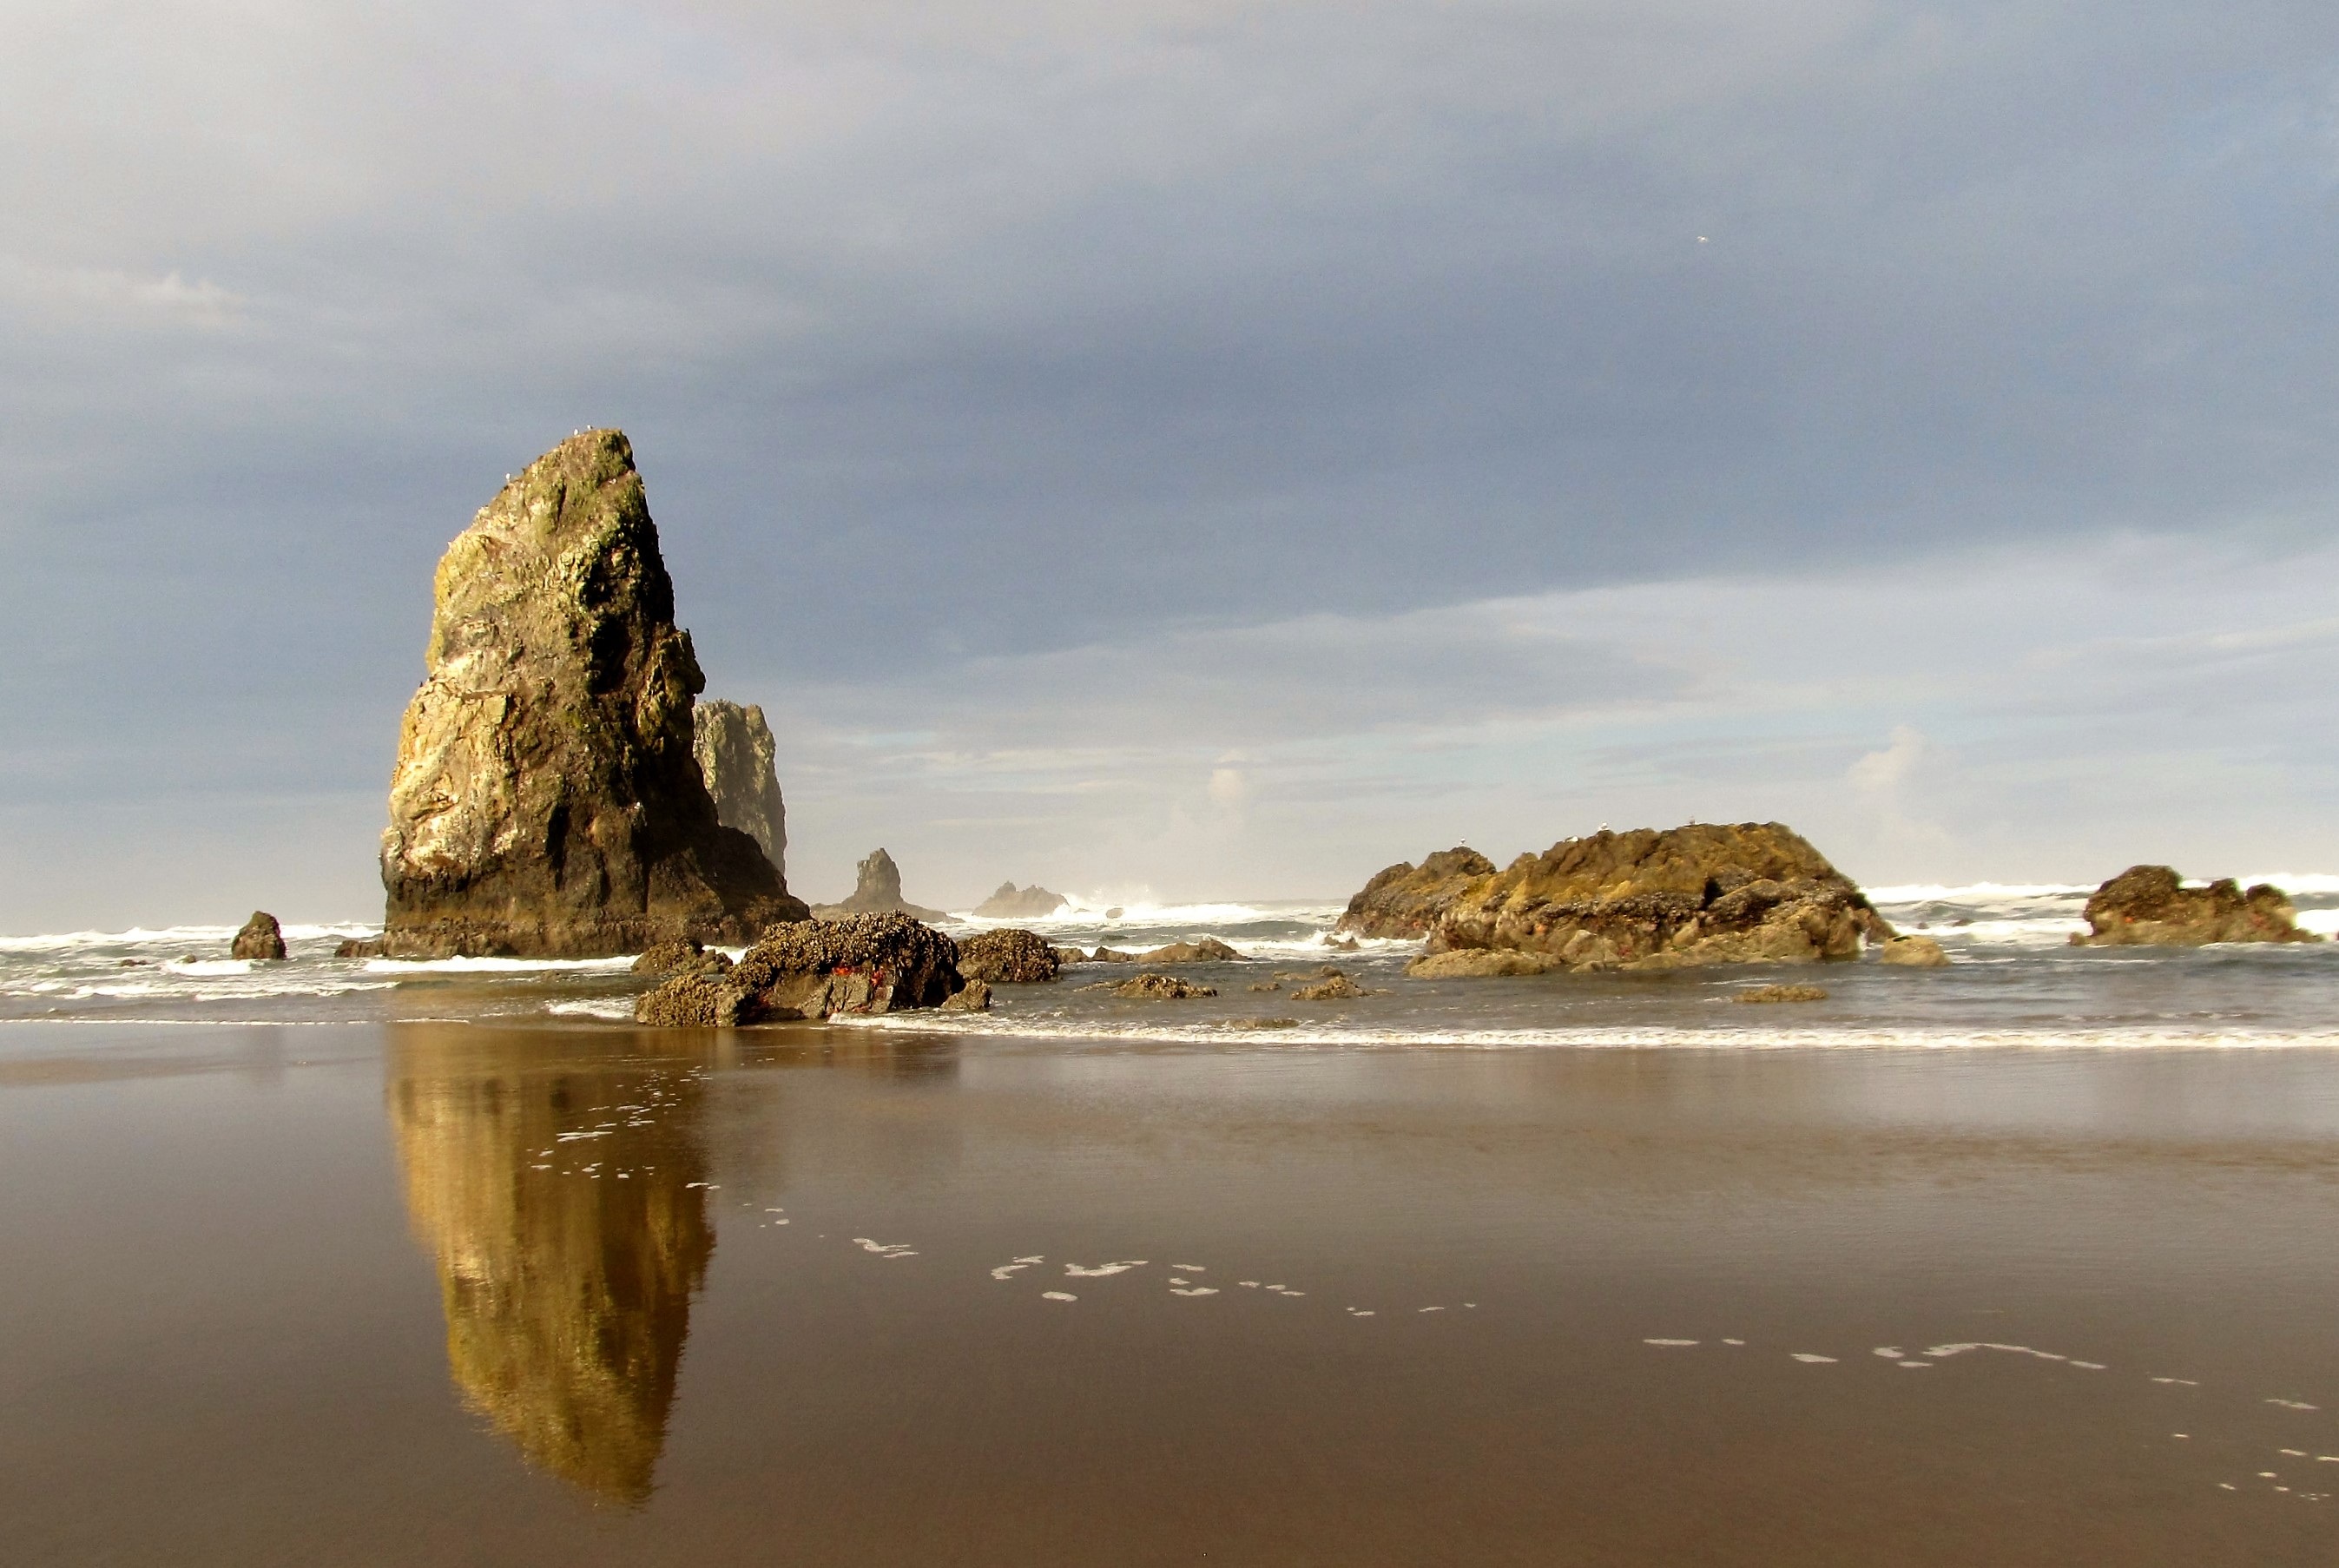
beach, sea, coast, water, nature, sand, rock, ocean, cloud, sky, sunlight, morning, shore, wave, coastline, cliff, reflection, bay, seashore, terrain, material, body of water, cape, sea stack, wind wave